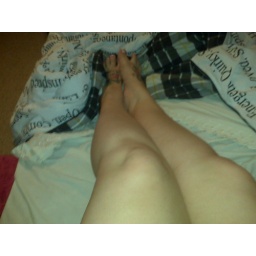
I love my pale fat white girl legs. Sent from my BlackBerry Smartphone provided by Alltel